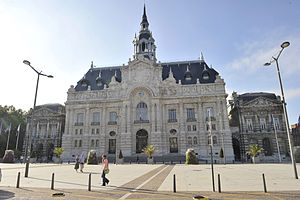
Roubaix
Rådhuset i Roubaix
Rådhuset i Roubaix
Roubaix er en kommune og by i Frankrig, beliggende i departementet Nord tæt på den belgiske grænse. Sammen med Lille og Tourcoing danner Roubaix en bymæssig koncentration med cirka en millioner indbyggere. I 2013 havde Roubaix selv 95.866 indbyggere, der på fransk betegnes som Roubaisiens og på pikardisk som Roubégnos.